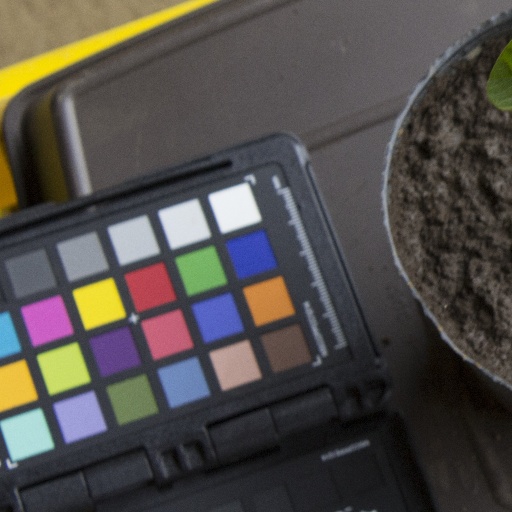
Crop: soybean